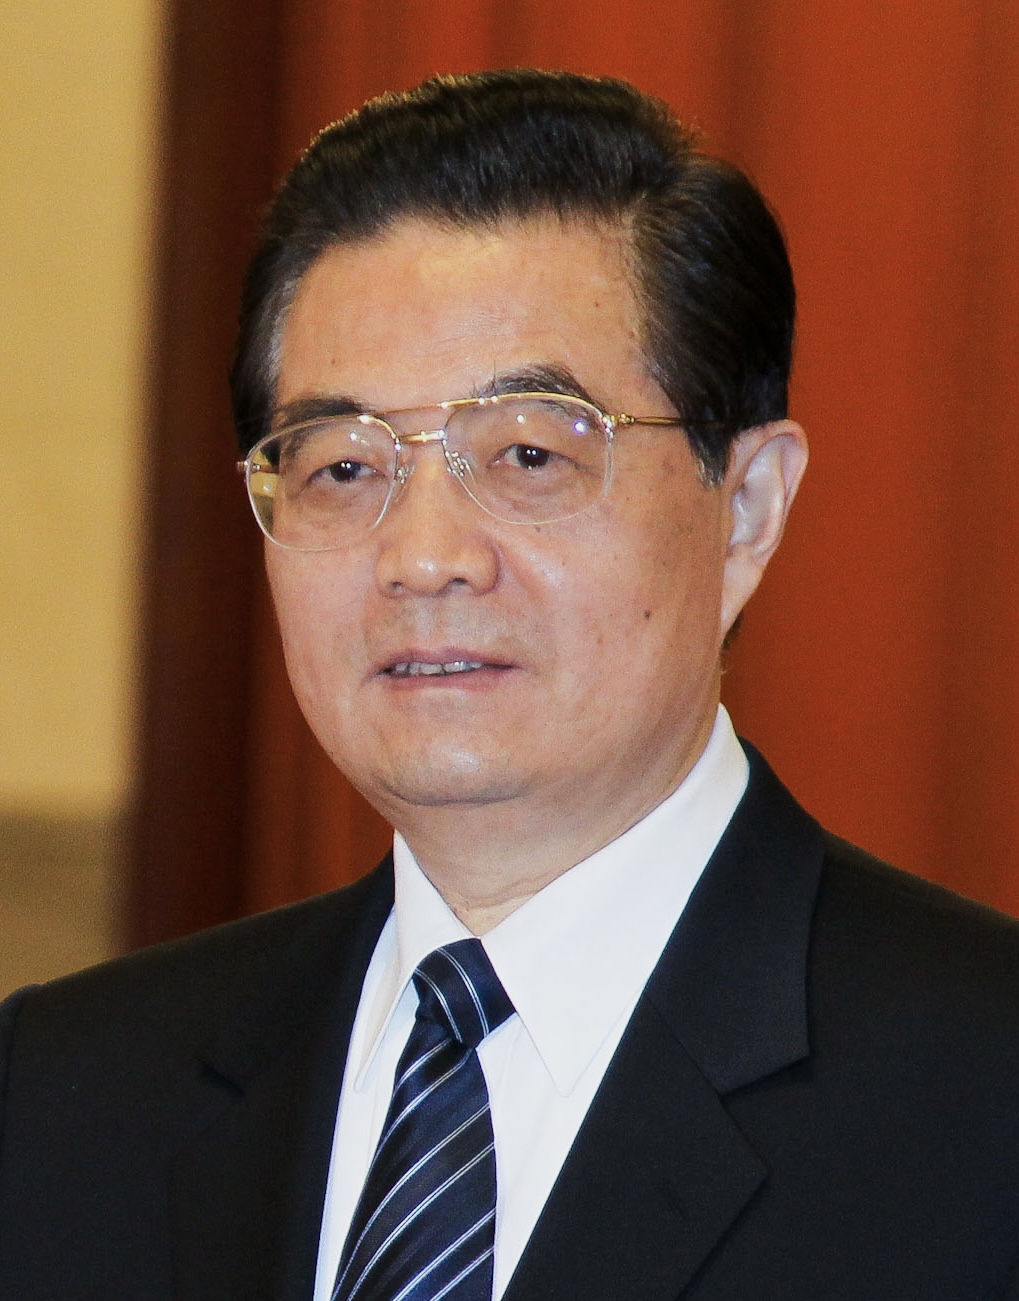
หู จิ่นเทา

| name = หู จิ่นเทา
| native_name_lang = zh-cn
| image = Chinese President Hu Jintao in 2011.jpg
| caption = หู จิ่นเทา ใน พ.ศ. 2554
| office = เลขาธิการพรรคคอมมิวนิสต์จีน
| term_start = 15 พฤศจิกายน พ.ศ. 2545
| term_end = 15 พฤศจิกายน พ.ศ. 2555()
| predecessor = เจียง เจ๋อหมิน
| successor = สี จิ้นผิง
| office2 = ประธานาธิบดีสาธารณรัฐประชาชนจีน
| premier2 = เวิน เจียเป่า
| vicepresident2 = เจิ้ง ชิ่งหงสี จิ้นผิง
| term_start2 = 15 มีนาคม พ.ศ. 2546
| term_end2 = 14 มีนาคม พ.ศ. 2556()
| predecessor2 = เจียง เจ๋อหมิน
| successor2 = สี จิ้นผิง
| office3 = คณะกรรมาธิการการทหารส่วนกลาง (จีน)|ประธานคณะกรรมาธิการการทหารส่วนกลาง
| deputy3 = สี จิ้นผิงกัว ป๋อสยงซู ไฉโฮ่วเฉา กังชวน
| term_start3 = แห่งพรรคฯ: 19 กันยายน พ.ศ. 2547
| term_end3 = 15 พฤศจิกายน พ.ศ. 2555() แห่งรัฐ: 13 มีนาคม พ.ศ. 2548 – 14 มีนาคม พ.ศ. 2556()
| predecessor3 = เจียง เจ๋อหมิน
| successor3 = สี จิ้นผิง
| office4 = เลขาธิการสำนักเลขาธิการพรรคคอมมิวนิสต์จีน
| term_start4 = 19 ตุลาคม พ.ศ. 2535
| term_end4 = 15 พฤศจิกายน พ.ศ. 2545()
| 1namedata4 = เจียง เจ๋อหมิน
| predecessor4 = เฉียว สือ
| successor4 = เจิ้ง ชิ่งหง
| order5 = รายชื่อรองประธานาธิบดีสาธารณรัฐประชาชนจีน|รองประธานาธิบดีสาธารณรัฐประชาชนจีน
| term_start5 = 15 มีนาคม พ.ศ. 2541
| term_end5 = 15 มีนาคม พ.ศ. 2546()
| president5 = เจียง เจ๋อหมิน
| predecessor5 = หรง อี้เหริน
| successor5 = เจิ้ง ชิ่งหง
| office6 = รองประธานคณะกรรมาธิการการทหารส่วนกลาง (จีน)|คณะกรรมาธิการการทหารส่วนกลาง
| term_start6 = แห่งรัฐ: 31 ตุลาคม พ.ศ. 2542
| term_end6 = 13 มีนาคม พ.ศ. 2548() แห่งพรรคฯ: 22 กันยายน พ.ศ. 2542 – 19 กันยายน พ.ศ. 2547()
| 1blankname6 = ประธาน
| 1namedata6 = เจียง เจ๋อหมิน
| office7 = เลขาธิการพรรคคอมมิวนิสต์ประจำเขตปกครองตนเองทิเบต|ทิเบต
| term_start7 = 1 ธันวาคม พ.ศ. 2531
| term_end7 = 1 ธันวาคม พ.ศ. 2535()
| 1blankname7 = เลขาธิการ
| 1namedata7 = จ้าว จื่อหยางเจียง เจ๋อหมิน
| predecessor7 = อู่ จิงฮฺวา
| successor7 = เฉิน กุยหยวน
| office8 = เลขาธิการพรรคคอมมิวนิสต์ประจำมณฑลกุ้ยโจว
| term_start8 = 8 กรกฎาคม พ.ศ. 2528
| term_end8 = 1 ธันวาคม พ.ศ. 2531()
| 1blankname8 = เลขาธิการ
| 1namedata8 = หู เย่าปังจ้าว จื่อหยาง
| predecessor8 = จู โฮ่วเจ๋อ
| successor8 = หลิว เจิ้งเว่ย์
| office9 = เลขาธิการคนที่ 1 ของสันนิบาตเยาวชนคอมมิวนิสต์แห่งประเทศจีน
| 1blankname9 = เลขาธิการ
| 1namedata9 = หู เย่าปัง
| term_start9 = 14 ธันวาคม พ.ศ. 2527
| term_end9 = 8 กรกฎาคม พ.ศ. 2528()
| predecessor9 = หวัง จ้าวกั๋ว
| successor9 = ซ่ง เต๋อฝู (นักการเมือง)|ซ่ง เต๋อฝู
| birth_place = ไท่โจว, มณฑลเจียงซู, สาธารณรัฐจีน (1912–1949)|สาธารณรัฐจีน
| party = พรรคคอมมิวนิสต์จีน
| spouse = หลิว หย่งชิง
| profession = วิศวกรรมชลศาสตร์
| children = หู ไห่เฟิงหู ไห่ชิง
| father = หู จิงจือ ()
| residence = จงหนานไห่ (อดีต)
| alma_mater = มหาวิทยาลัยชิงหฺวา (วิทยาศาสตร์บัณฑิต|วท.บ.)
| signature = Hu_Jintao_autograph.svg
| pic = Hu Jintao (Chinese characters).svg
| piccap = "หู จิ่นเทา" อักษรตัวย่อ (บน) และตัวเต็ม (ล่าง)
| picupright = 0.5
| s = 胡锦涛
| t = 胡錦濤
| order = st
| p = Hú Jǐntāo, Hú Jǐntáo
| w = Hu2 Chin3-t'ao1, Hu2 Chin3-t'ao2
| j = Wu4 Gam2-tou4
| y = Wùh Gám-tòuh
| poj = Ô͘ Gím-tô
| tl = Ôo Gím-tô
| buc = Hù Gīng-dò̤
| h = Fù Kím-thàu
หู จิ่นเทา (; 21 ธันวาคม พ.ศ. 2485 – ) เป็นนักการเมืองชาวจีนที่เป็นผู้นำประเทศตั้งแต่ปี พ.ศ. 2545 ถึง 2555 เขาดำรงตำแหน่งเป็นเลขาธิการพรรคคอมมิวนิสต์จีน ตั้งแต่ปี พ.ศ. 2545 ถึง 2555 ประธานาธิบดีแห่งสาธารณรัฐประชาชนจีน ตั้งแต่ปี พ.ศ. 2546 ถึง 2556 และประธานแห่งคณะกรรมาธิการการทหารส่วนกลาง ตั้งแต่ปี พ.ศ. 2547 ถึง 2555 เขาเป็นสมาชิกของคณะกรรมการประจำกรมการเมือง (中央政治局常委会; Politburo Standing Committee) คณะผู้ตัดสินสูงสุดของจีนโดยพฤตินัย ตั้งแต่ปี พ.ศ. 2535 ถึง 2555
หูเข้าร่วมพรรคคอมมิวนิสต์จีนโดยทำงานเต็มเวลา โดยเคยดำรงตำแหน่งเลขาธิการคณะกรรมการพรรคประจำมณฑลกุ้ยโจวและเขตปกครองตนเองทิเบต และต่อมาเป็นเลขาธิการคนแรกของสำนักเลขาธิการส่วนกลาง และรองประธานาธิบดีภายใต้การนำของเจียง เจ๋อหมิน หูเป็นผู้นำคนแรกของพรรคคอมมิวนิสต์จากชั่วรุ่นที่อายุน้อยกว่าผู้ที่เคยเข้าร่วมในสงครามกลางเมืองและการก่อตั้งสาธารณรัฐประชาชน
== ประวัติ ==
หู จิ่นเทา เกิดเมื่อวันที่ 21 ธันวาคม พ.ศ. 2485 ในนครไท่โจว มณฑลเจียงซูCite web |script-title=zh:历史上的今天国家主席胡锦涛出生 |trans-title=Today in History- President Hu Jintao was born |language=zh |publisher=Xinhua News Agency |quote=(On December 21, 1942, President Hu Jintao of the People’s Republic of China was born) |date=21 December 2015 |df=dmy-all โดยครอบครัวประกอบธุรกิจค้าขายชา พื้นเพเดิมอพยพมาจากอำเภอจี้ซี มณฑลอานฮุย ชีวิตวัยเด็กของเขาค่อนข้างยากจน กำพร้าแม่ตั้งแต่อายุ 7 ขวบ บิดาของหู จิ่นเทาตกเป็นเป้าโจมตีโดนจับแห่ประจานเช่นเดียวกับพ่อค้าวาณิชย์ ผู้ดีเก่า ปัญญาชน และกลุ่มคนหัวอนุรักษนิยมจำนวนมาก ในช่วงปฏิวัติวัฒนธรรม ซึ่งส่งผลกระทบต่อเขาอย่างมาก ทำให้เขามีความพยายามอย่างยิ่งในการกอบกู้ชื่อเสียงของบิดา
หู จิ่นเทาจบการศึกษาวิศวกรรมชลศาสตร์ คณะวิศวกรรมชลประทาน จากมหาวิทยาลัยชิงหฺวา ปักกิ่ง|กรุงปักกิ่ง ระหว่างที่เรียนอยู่เขาได้พบกับคู่ชีวิตคือ หลิว หย่งชิง และต่อมาแต่งงานสร้างครอบครัวด้วยกัน จนมีลูกชายลูกสาวอย่างละหนึ่งคน ด้วยประวัติการศึกษาและกิจกรรมดีเลิศ หู จิ่นเทาได้เป็นสมาชิกยุวชนของพรรคคอมมิวนิสต์เมื่อ เดือนเมษายน พ.ศ. 2507 ก่อนเกิดการปฏิวัติวัฒนธรรม
หลังจากสำเร็จการศึกษา เขาได้เป็นผู้ช่วยสอนด้านการเมืองในภาควิชาวิศวกรรมชลประทาน ในปี พ.ศ. 2511 เขาถูกส่งตัวไปคุมงานก่อสร้างเขื่อนในมณฑลกานซู ซึ่งอยู่ในถิ่นทุรกันดารห่างไกลความเจริญ และยังเป็นวิศวกรคุมงานสร้างเขื่อนอีกหลายแห่งเป็นเวลาต่อเนื่องนับสิบปี ได้รับคัดเลือกเป็นคณะกรรมการสำรองพรรคคอมมิวนิสต์ในปี พ.ศ. 2523 การทำงานในตำแหน่งบริหารของเขาเป็นที่สนใจของหู เย่าปัง ซึ่งเป็นสมาชิกคณะกรรมการกรมการเมืองประจำพรรคคอมมิวนิสต์ ทำให้เขาได้รับเลื่อนขั้นเป็นเลขาธิการพรรคประจำมณฑลกุ้ยโจว มีโอกาสได้แสดงฝีมือพัฒนามณฑลกุ้ยโจวซึ่งทุรกันดารให้เจริญขึ้นได้อย่างมาก และต่อมาเขาก็ถูกย้ายไปเป็นเลขาธิการพรรคประจำเขตปกครองตนเองทิเบต ซึ่งความไม่สงบและความขัดแย้งทางชาติพันธุ์กำลังก่อตัว โดยเฉพาะความรู้สึกต่อต้านชาวฮั่นในชนกลุ่มน้อยในสังคมทิเบต การปะทะกันเล็กน้อยเกิดขึ้นตั้งแต่ปี พ.ศ. 2530 และเมื่อระดับของความไม่สงบเพิ่มขึ้นสูงสุด หู จิ่นเทา ได้ร้องขอไปยังรัฐบาลปักกิ่งให้ประกาศกฎอัยการศึกในทิเบต เมื่อวันที่ 8 มีนาคม พ.ศ. 2532
== งานการเมือง ==
ในปี พ.ศ. 2517 หู จิ่นเทา ได้คุมงานก่อสร้างเขื่อนแห่งหนึ่งในมณฑลกานซู ที่ได้ชื่อว่าทุรกันดารมากกว่าสิบปี จนได้ดำรงตำแหน่ง เลขาธิการคณะกรรมาธิการสันนิบาตเยาวชนแห่งพรรคคอมมิวนิสต์จีน แล้วก็ขึ้นเป็นเลขาธิการคณะกรรมาธิการกลางพรรคคอมมิวนิสต์แห่งมณฑลกุ้ยโจว
พ.ศ. 2531 หู จิ่นเทาได้ดำรงตำแหน่งเลขาธิการคณะกรรมาธิการกลางพรรคคอมมิวนิสต์ประจำเขตปกครองตนเองทิเบต หลังจากนั้นในปี พ.ศ. 2535 ได้เป็นกรรมการประจำกรมการเมืองของคณะกรรมาธิการกลางพรรคคอมมิวนิสต์จีน ควบตำแหน่งเลขานุการสำนักงานเลขาธิการพรรคคอมมิวนิสต์จีน ปี พ.ศ. 2541 ได้เป็นรองประธานาธิบดี และในปี พ.ศ. 2545 ได้ดำรงตำแหน่งเลขาธิการทั่วไปพรรคคอมมิวนิสต์จีน และประธานาธิบดีแห่งสาธารณรัฐประชาชนจีน ซึ่งเขาและนายกรัฐมนตรีเวิน เจียเป่า เสนอแนวความคิดสังคมสมานฉันท์ (和谐社会; Socialist Harmonious Society) ซึ่งมุ่งลดความเหลื่อมล้ำ และเปลี่ยนรูปแบบของนโยบาย "GDP มาก่อนสวัสดิการ"
== หลังเกษียณ ==
=== การประชุมแห่งชาติครั้งที่ 20 ของพรรคคอมมิวนิสต์จีน ===
ในพิธีปิดการประชุมพรรคคอมมิวนิสต์จีนครั้งที่ 20 เมื่อวันที่ 22 ตุลาคม พ.ศ. 2565 หู จิ่นเทา ซึ่งนั่งด้านข้างของเลขาธิการพรรค สี จิ้นผิง ถูกเจ้าหน้าที่เชิญตัวออกจากห้องโถง"อย่างลึกลับ" ตามรายงานของนักข่าวจากอาชองซ์ ฟรองซ์ เปรส (AFP) "หู จิ่นเทา ดูเหมือนไม่เต็มใจที่จะลุกออกไปในตอนแรก" สี จิ้นผิงดูเหมือนไม่แสดงปฏิกิริยาใด ๆ แต่ลี่ จ้านชู และหวัง ฮู่หนิง ซึ่งทั้งคู่นั่งทางด้านซ้ายของหู จิ่นเทามีความกังวลอย่างเห็นได้ชัด โดยลี่ จ้านชู พยายามเข้าไปช่วยเขาจนถูกห้ามโดยหวัง ฮู่หนิง จากนั้นหู จิ่นเทา ก็กระซิบกับสี จิ้นผิงและตบหลังนายกรัฐมนตรีหลี่ เค่อเฉียง ก่อนจะถูกเชิญตัวไป
เหตุการณ์นี้เกิดขึ้นก่อนที่ประชุมจะมีการลงคะแนนรับรองรายงานของคณะกรรมการกลางชุดที่ 19, รายงานการทำงานของคณะกรรมการกลางตรวจสอบวินัยครั้งที่ 19 และการแก้ไขธรรมนูญของพรรค ซึ่งหู จิ่นเทา ไม่ได้ลงคะแนนเสียงเนื่องจากเหตุการณ์นี้Cite web |last=李 |first=宗芳 |date=2022-10-22 |title=影/中共20大/閉幕表決胡錦濤中場離席 依舊不見江澤民出席 中天新聞網 |url-status=bot: unknown |website=CTi News |df=dmy-all ผลการลงคะแนนอย่างเป็นทางการแสดงให้เห็นว่าข้อเสนอทั้งหมดได้รับมติเป็นเอกฉันท์ โดยไม่มีการงดออกเสียงหรือผู้ลงคะแนนค้าน ในวันเดียวกันก็มีการเลือกคณะกรรมการกลางชุดที่ 20 โดยสี จิ้นผิง และหวัง ฮู่หนิง เป็นหนึ่งในสมาชิกของคณะกรรมการกลางชุดใหม่ ในขณะที่หลี่ เค่อเฉียง, ลี่ จ้านชู และวัง หยาง ไม่ได้รับเลือก
สำนักข่าวซินหัวระบุในบัญชีทวิตเตอร์ภาษาอังกฤษว่า “เมื่อเขา หู รู้สึกไม่สบายในระหว่างการประชุม เพื่อสุขภาพของเขาเจ้าหน้าที่ได้พาเขาไปที่ห้องถัดจากสถานที่จัดประชุมเพื่อพักผ่อน ตอนนี้เขามีอาการดีขึ้นมาก"
อัลเฟรด อู๋ มู่หลวน (吴木銮) รองศาสตราจารย์ที่วิทยาลัยนโยบายสาธารณะลี กวนยู แห่งมหาวิทยาลัยแห่งชาติสิงคโปร์ ตีความเหตุการณ์นี้ว่าน่าจะเกี่ยวข้องกับสุขภาพมากกว่าเรื่องการเมือง โดยแย้งว่าลักษณะของหู จิ่นเทา "เป็นลักษณะแบบถั่งผิง (躺平) มากกว่า" เจมส์ พาลเมอร์ รองบรรณาธิการของนิตยสาร "Foreign Policy" ตีความเหตุการณ์ที่เกิดขึ้นว่าเป็นเรื่องการเมือง โดยบอกว่าอาจเป็นความตั้งใจของสี จิ้นผิง ที่จะ "จงใจทำให้เกิดความเสื่อมเสียต่อสาธารณชนของผู้นำคนก่อนเขา" สี จิ้นผิง เคยวิพากษ์วิจารณ์อย่างรุนแรงในสุนทรพจน์ก่อนที่เขาจะดำรงตำแหน่งประธานาธิบดี ซึ่งพูดถึง "ปัญหาที่ผู้นำพรรคอ่อนแอลง ไม่ชัดเจน ไร้บทบาท และถูกไม่ให้ความสำคัญ" ()
== อ้างอิง ==
== แหล่งข้อมูลอื่น ==
*
หมวดหมู่:ประธานาธิบดีแห่งสาธารณรัฐประชาชนจีน
หมวดหมู่:รองประธานาธิบดีแห่งสาธารณรัฐประชาชนจีน
หมวดหมู่:เลขาธิการพรรคคอมมิวนิสต์จีน
หมวดหมู่:ผู้นำสูงสุดแห่งสาธารณรัฐประชาชนจีน
หมวดหมู่:นักการเมืองจีน
หมวดหมู่:บุคคลจากไท่โจว
หมวดหมู่:ศิษย์เก่าจากมหาวิทยาลัยชิงหฺวา